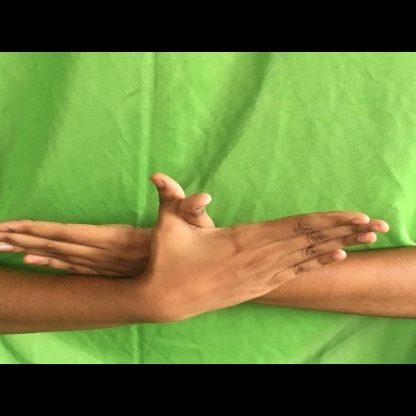
Mudra: Garuda